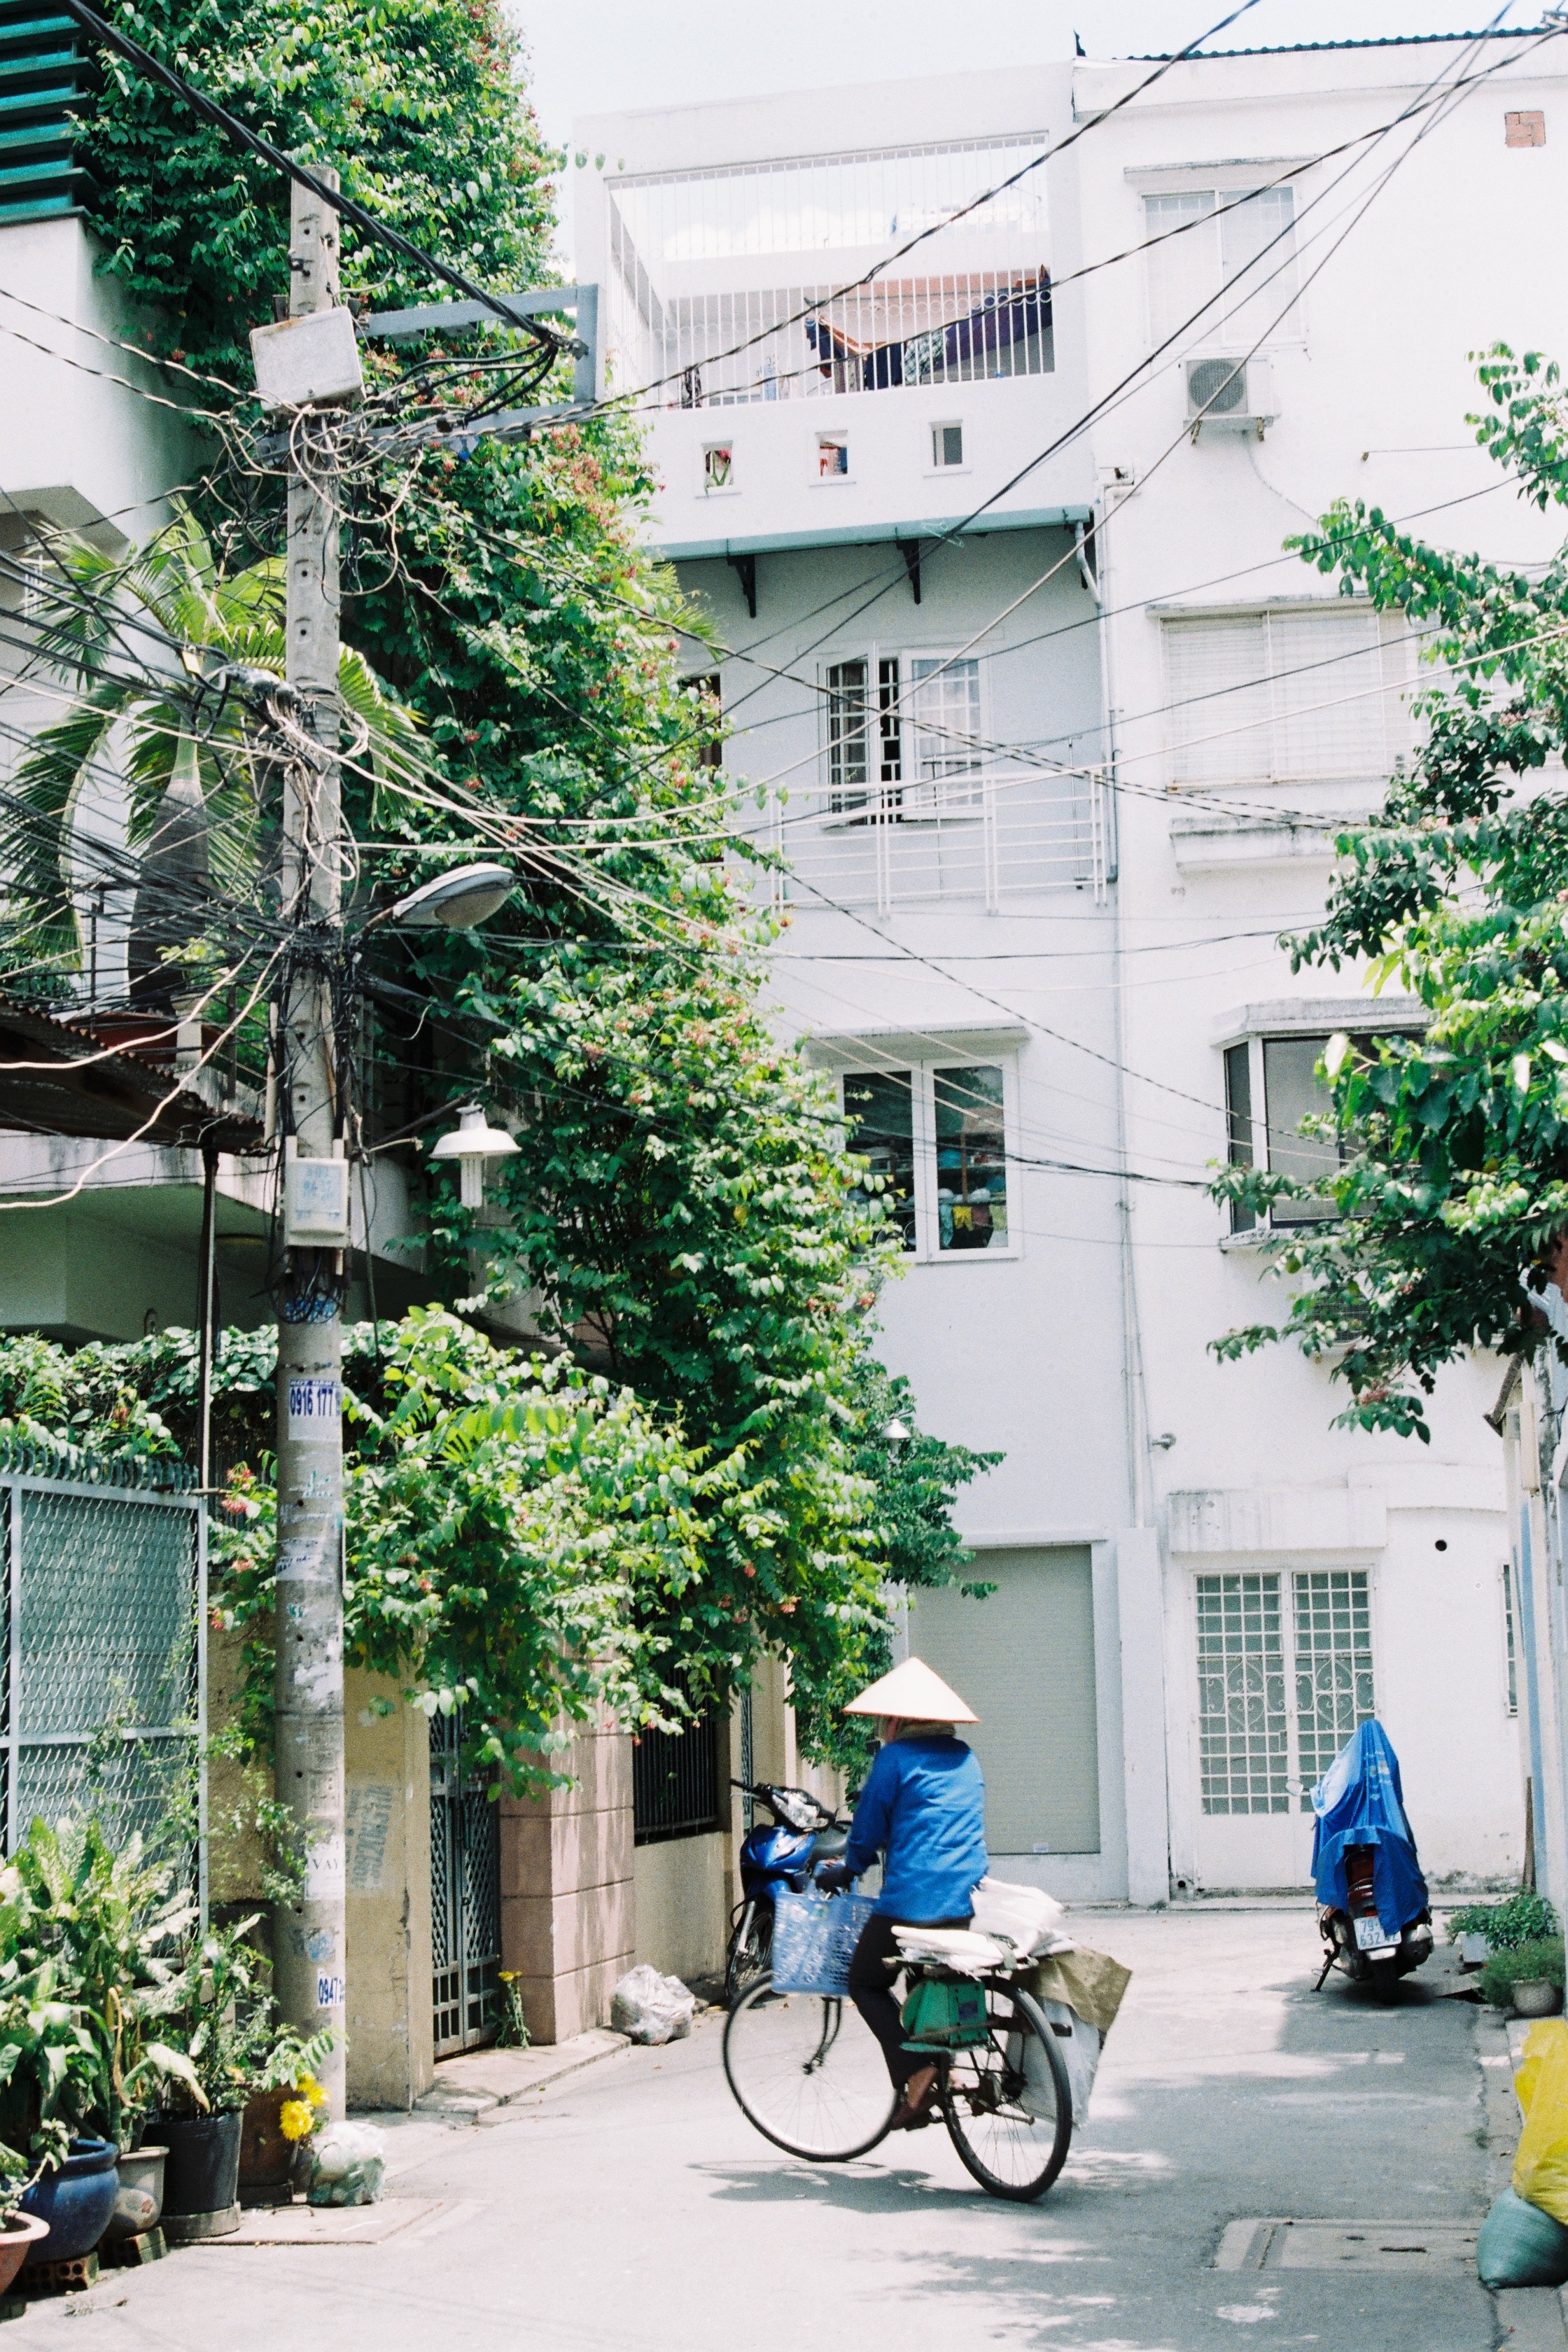
tree, architecture, road, street, house, flower, town, city, home, downtown, vehicle, tourism, courtyard, infrastructure, neighbourhood, urban area, residential area, human settlement, woody plant